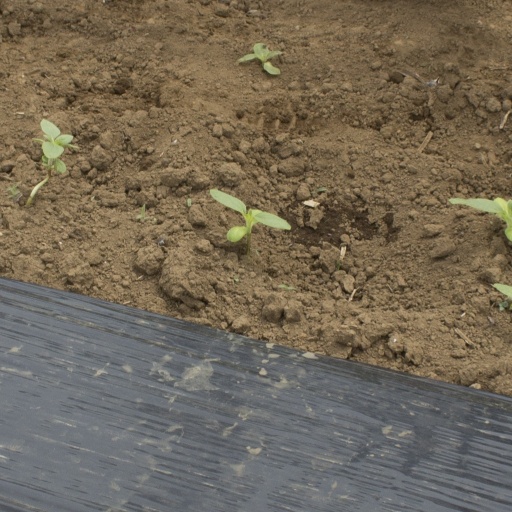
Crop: Jerusalem artichoke